Alexandre-Marie Colin

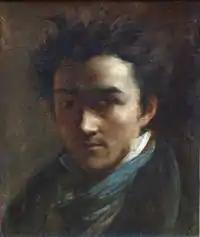
Presumably a self-portrait of Colin

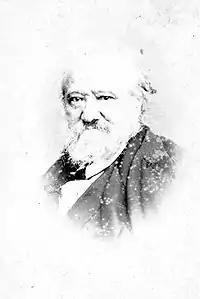
Photograph of Colin at a later age

Alexandre-Marie Colin (5 December 1798 – 21 November 1875) was a French painter of historical and genre subjects.